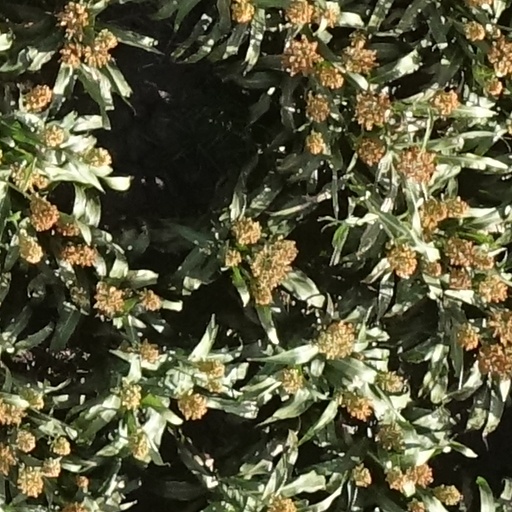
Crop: sorghum